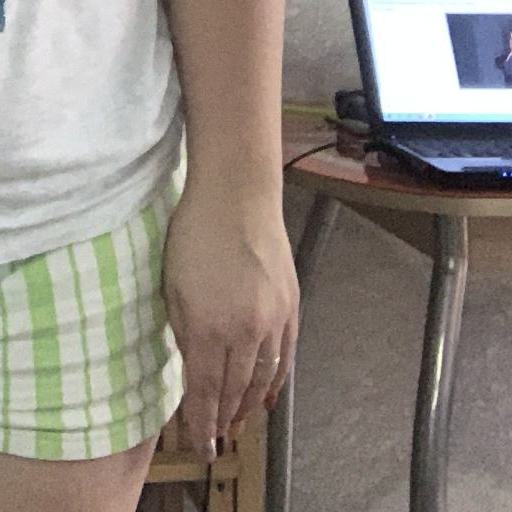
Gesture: no_gesture